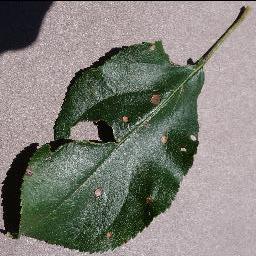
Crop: apple
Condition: black_rot